Gooba

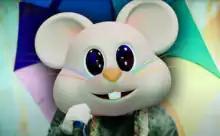
In the music video, 6ix9ine transforms into an animated rat, referencing his role as an informant during the trial of the Nine Trey Gangsters.

The music video was released alongside the official single release on May 8, 2020, and was shot in April 2020. Hernandez had previously asked a judge for permission to film the video in his backyard during home confinement. Upon release, the music video reached over 38.9 million views in its first 24 hours, breaking the record for the biggest debut for a hip hop song on YouTube, previously held by Eminem's "Killshot". On May 31, 2020, the music video was temporarily removed from YouTube due to a copyright complaint by Kenyan producer Magix Enga; he claimed that "Gooba" sampled one of his songs without permission.